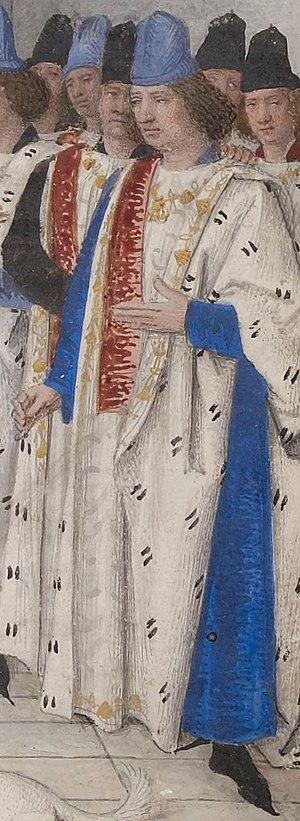
Un chevalier de l'ordre de Saint-Michel, peut-être le duc Jean II de Bourbon. Détail de l'enluminure en frontispice des Statuts de l'ordre de Saint-Michel, exemplaire destiné à Louis XI.
Ceci est une liste des seigneurs ou sires de Bourbon, puis ducs de Bourbon à partir de 1327. Le titre régulier de duc de Bourbon est éteint depuis 1830.
Jean II, né en 1426, mort à Moulins le 1ᵉʳ avril 1488, fut comte de Clermont à partir de 1427, puis, en 1456, duc de Bourbon et d'Auvergne, comte de Forez, baron de Roannais et prince de Dombes. Il fut aussi seigneur de Beaujolais, de Château-Chinon et de Trévoux.
L’Ordre de Saint-Michel est un ordre de chevalerie, fondé à Amboise le 1er août 1469 par Louis XI. Les membres de l'ordre de Saint-Michel se disaient chevaliers de l’Ordre du Roi, alors que les chevaliers de l’ordre du Saint-Esprit s’intitulaient chevaliers des Ordres du Roi. Son siège était établi à l'abbaye du Mont-Saint-Michel.